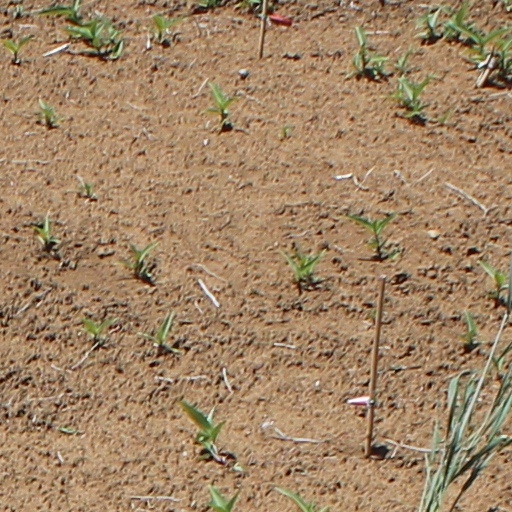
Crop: wheat